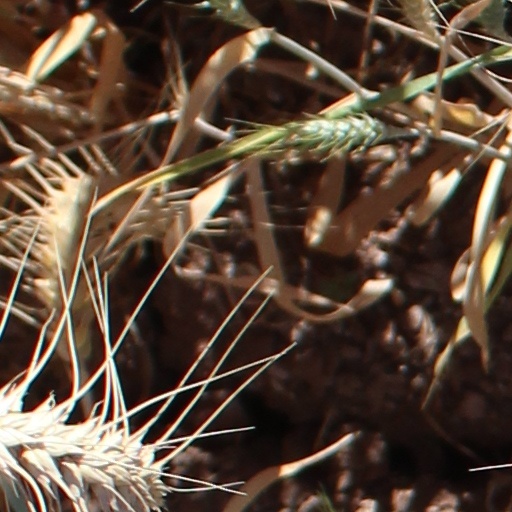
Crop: wheat